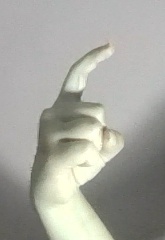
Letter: ra